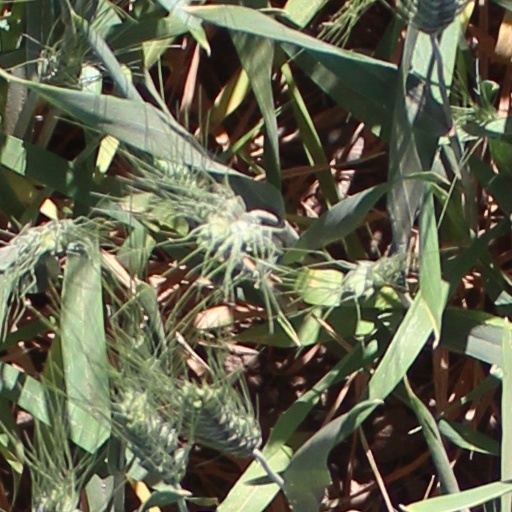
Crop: wheat